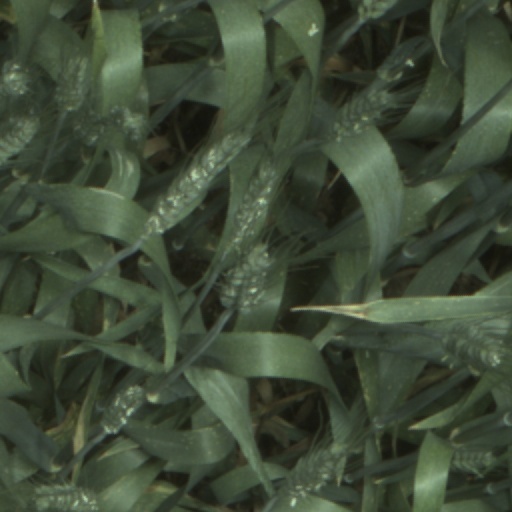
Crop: wheat